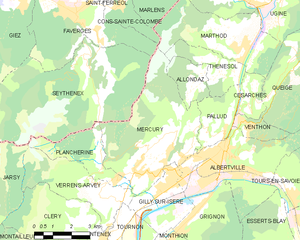
Carte des communes françaises